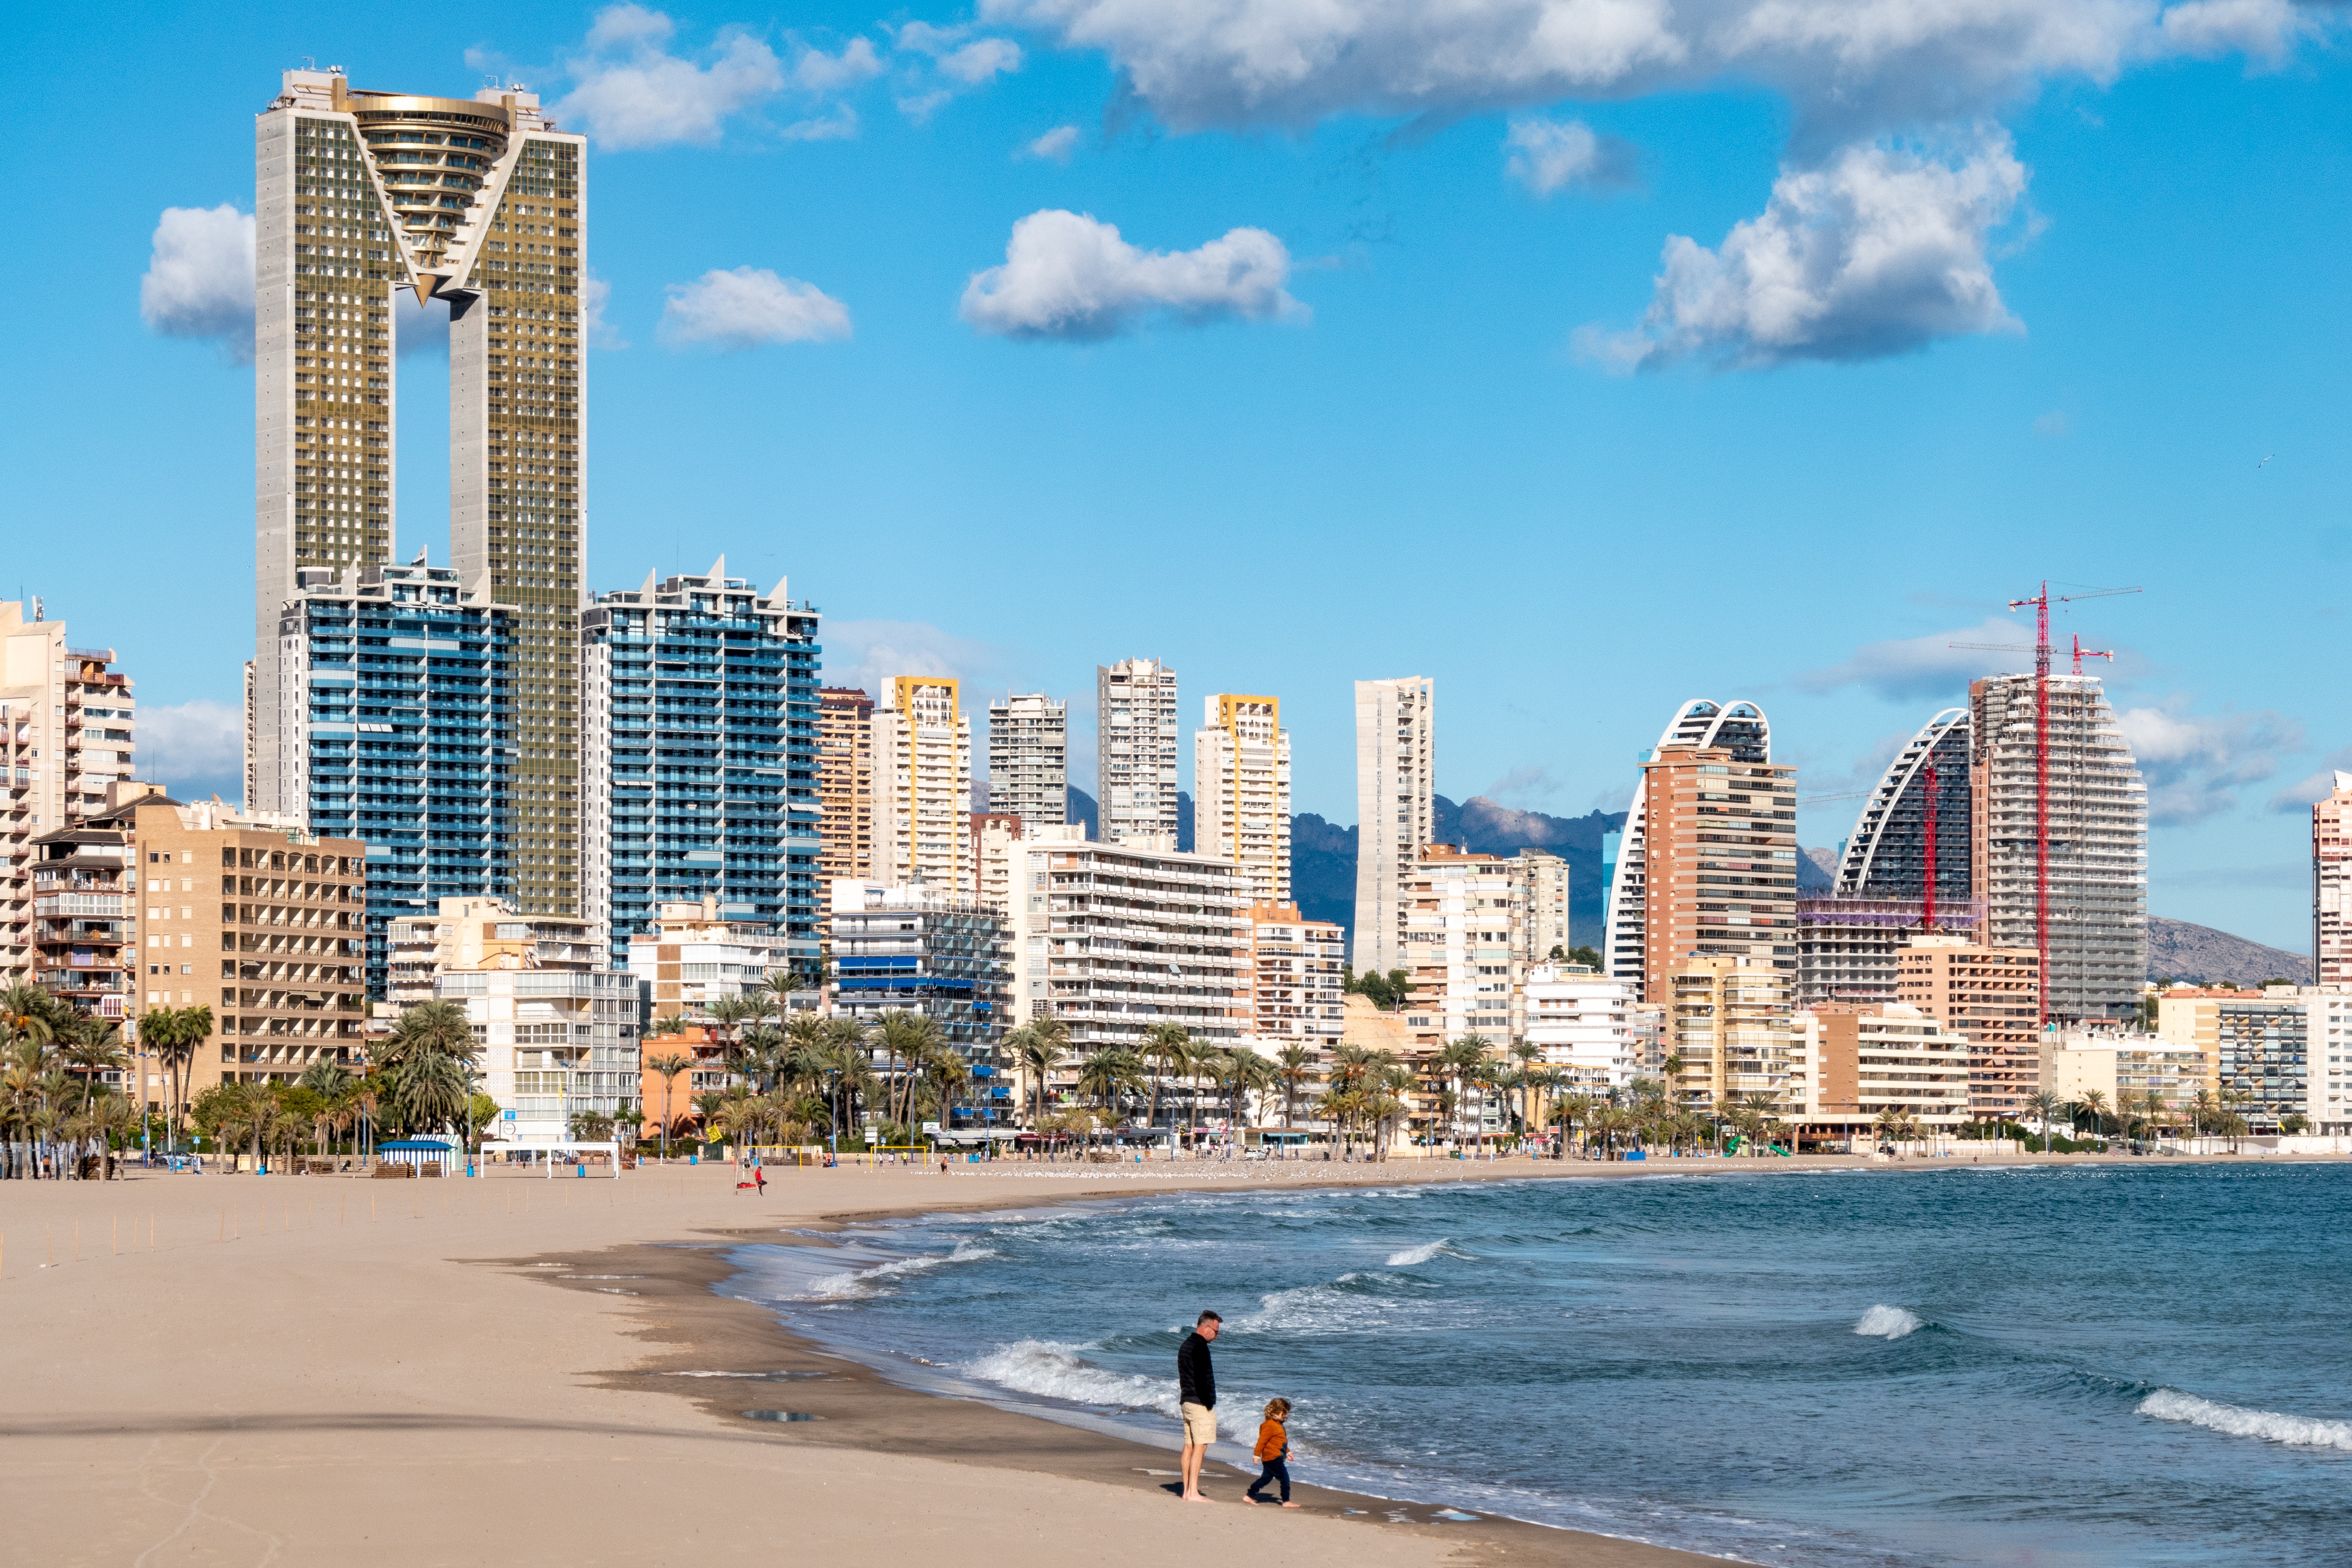
city, cloud, water, sky, building, skyscraper, daytime, beach, tower block, People on beach, tower, leisure, horizon, condominium, morning, cityscape, travel, cumulus, wind wave, urban design, tree, mixed use, commercial building, wind, ocean, apartment, landscape, downtown, tourism, coast, wave, sand, skyline, headquarters, evening, sea, reflection, corporate headquarters, facade, vacation, tide